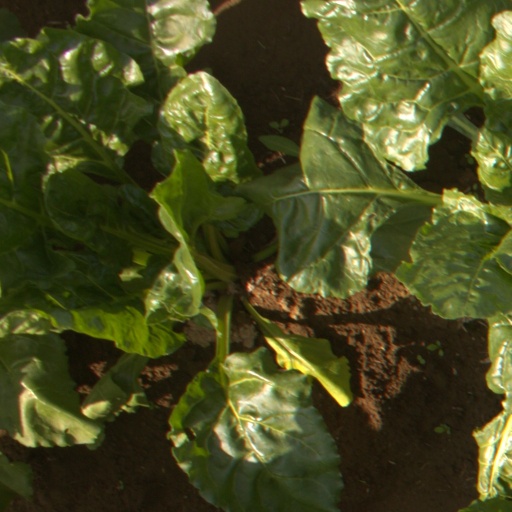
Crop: sugar beet